Answer in natural language. Considering the relative positions, is dark wooden countertop island to the left or right of Doorway? Choose between the following options: left or right
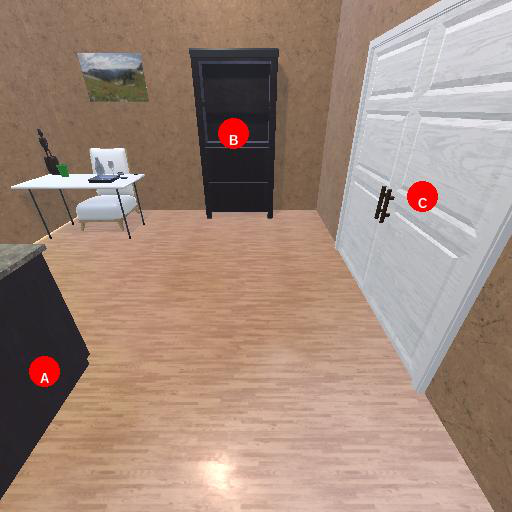
<answer>left</answer>